Terrace houses in Australia

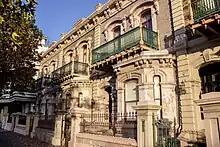
"Botanic Chambers" (1877) on North Terrace, Adelaide. The row was built in conjunction with the Botanic Hotel, and feature Adelaide-style unroofed balconies.

In the 18th century, little distinction was made between country and city housing, and thus it was the norm at the time for rows of attached houses to be built in both country towns and metropolitan areas. Cottages in the English understanding were just as often attached as they were freestanding.